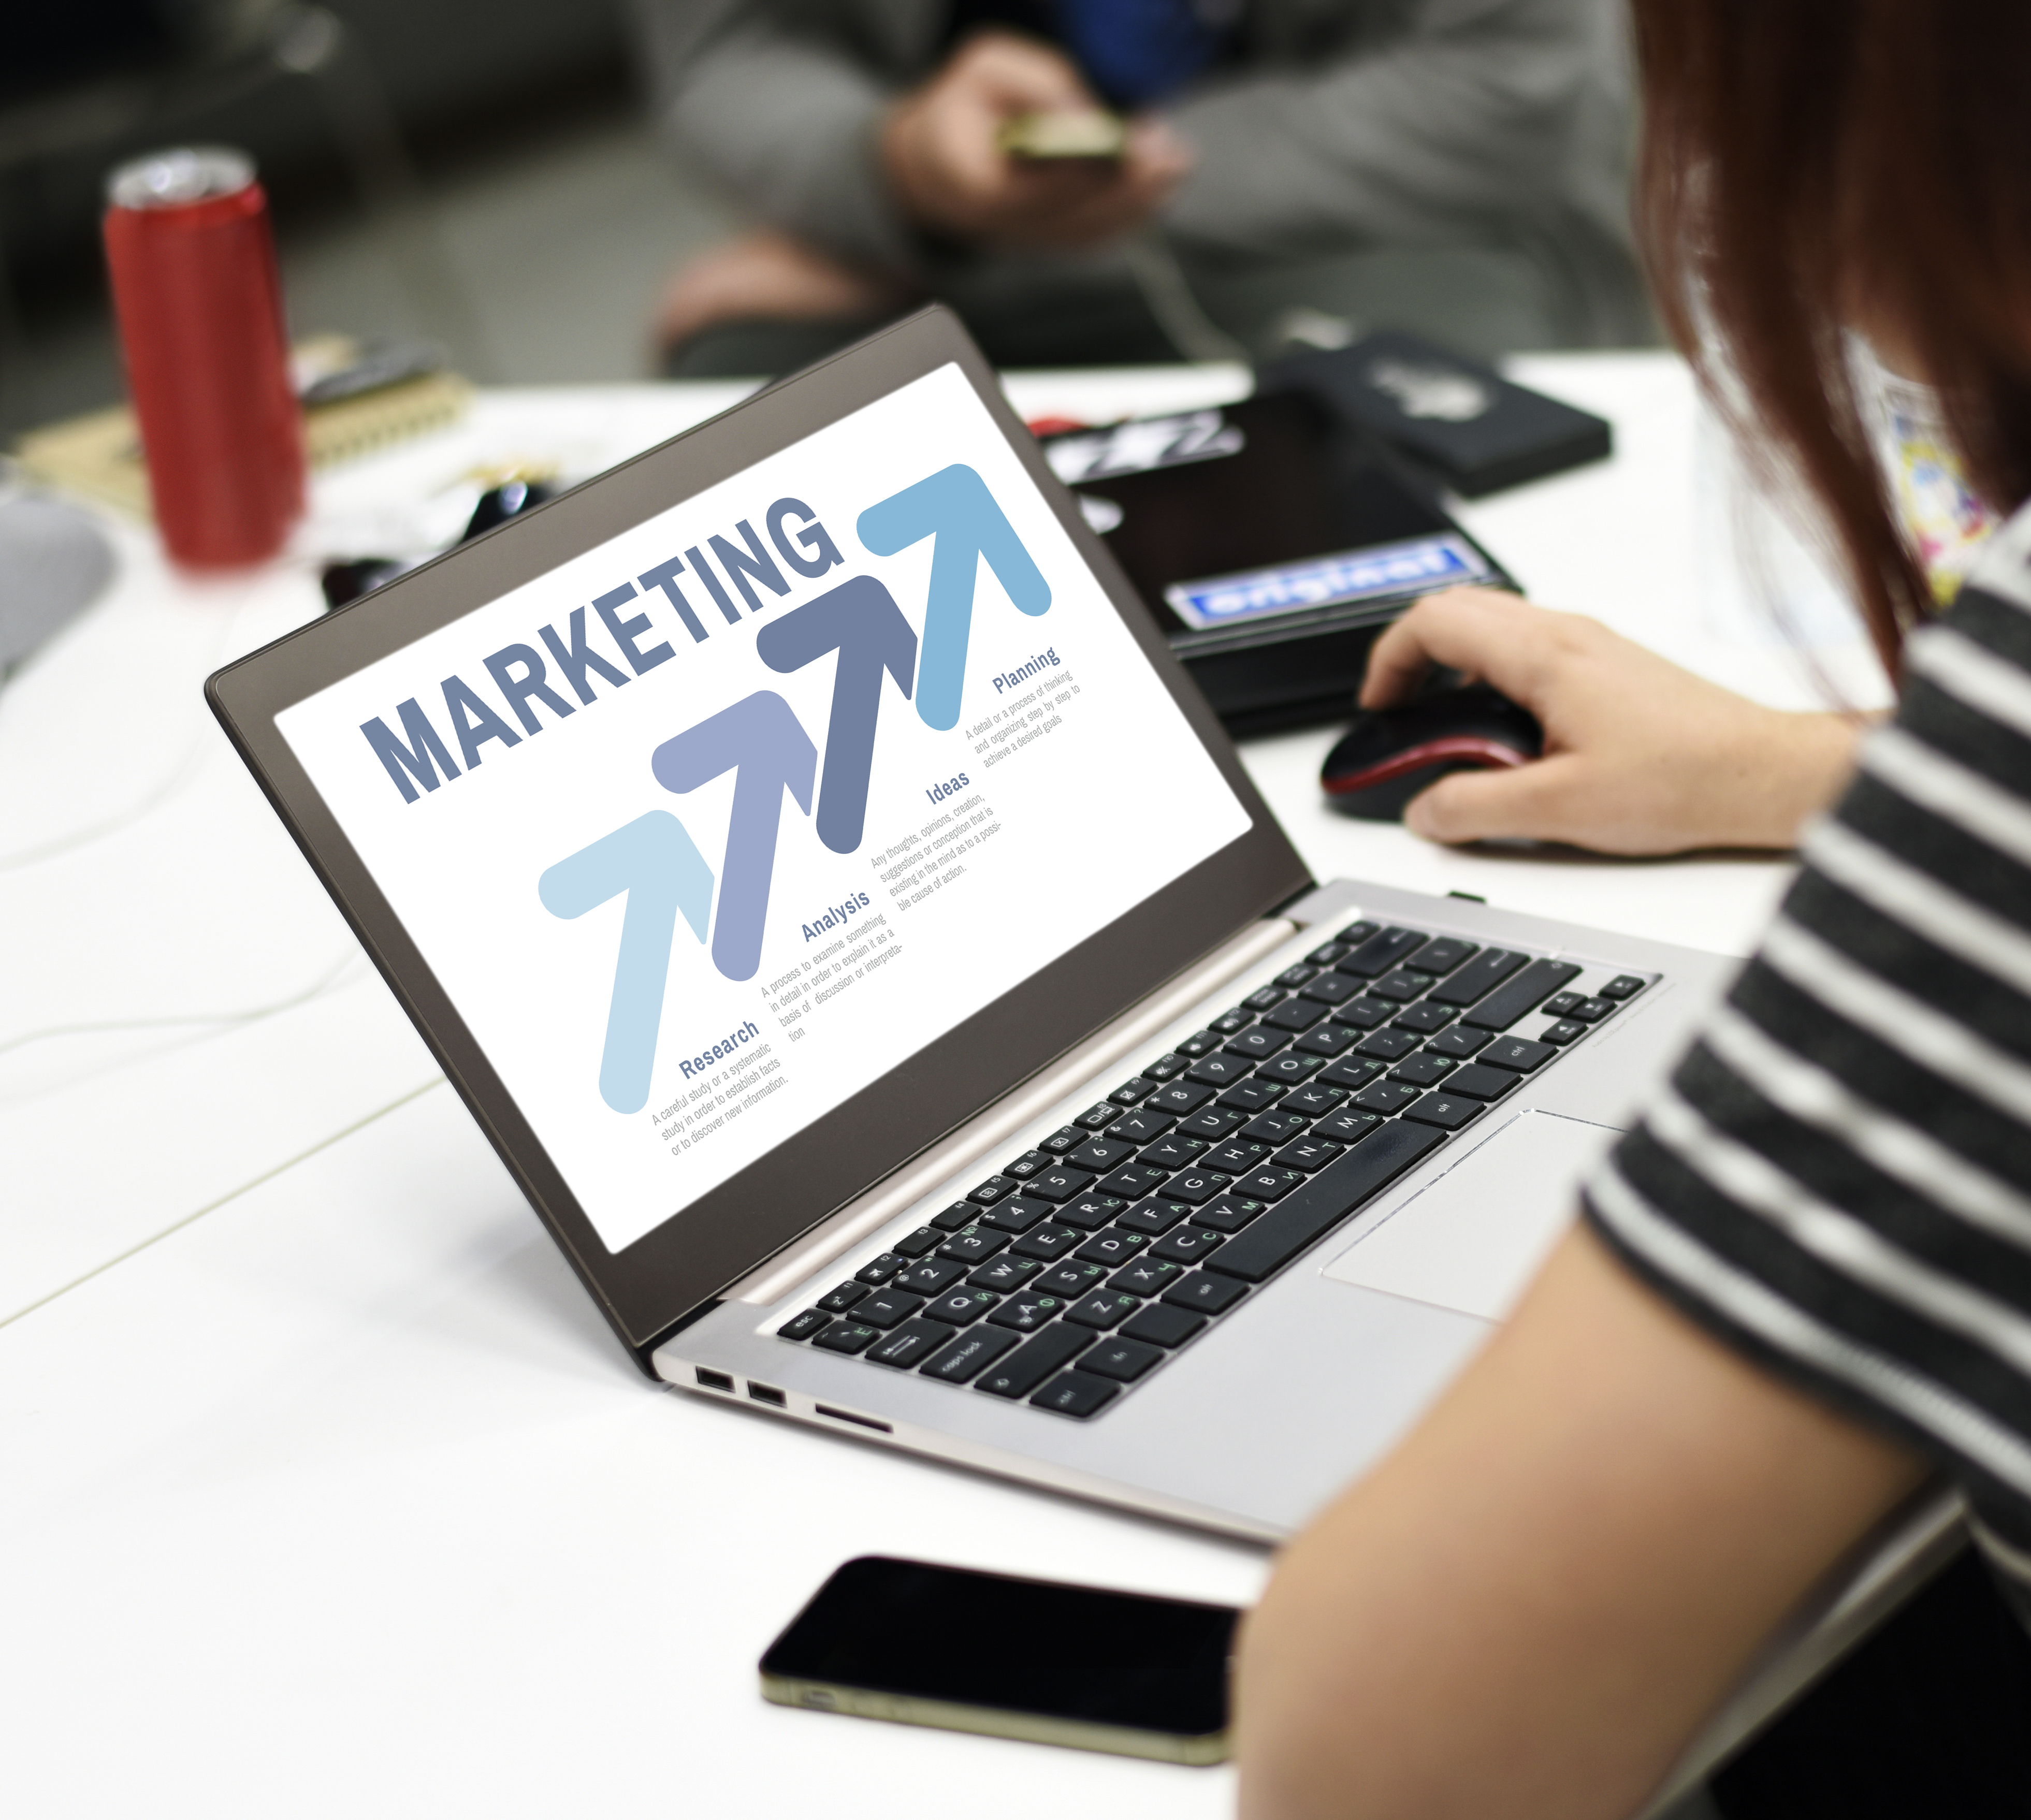
blank, brainstorm, brainstorming, business, company, copy space, coworking, creative, development, device, digital, enterprise, goals, ideas, information, inspiration, laptop, management, meeting, network, new business, notebook, office, people, performance, person, present, productivity, screen, show, small business, solutions, startup, startup business, strategy, target, task, technology, thinking, use, using, woman, women, work, working, workplace, workshop, workspace, product, electronic device, brand, font, communication